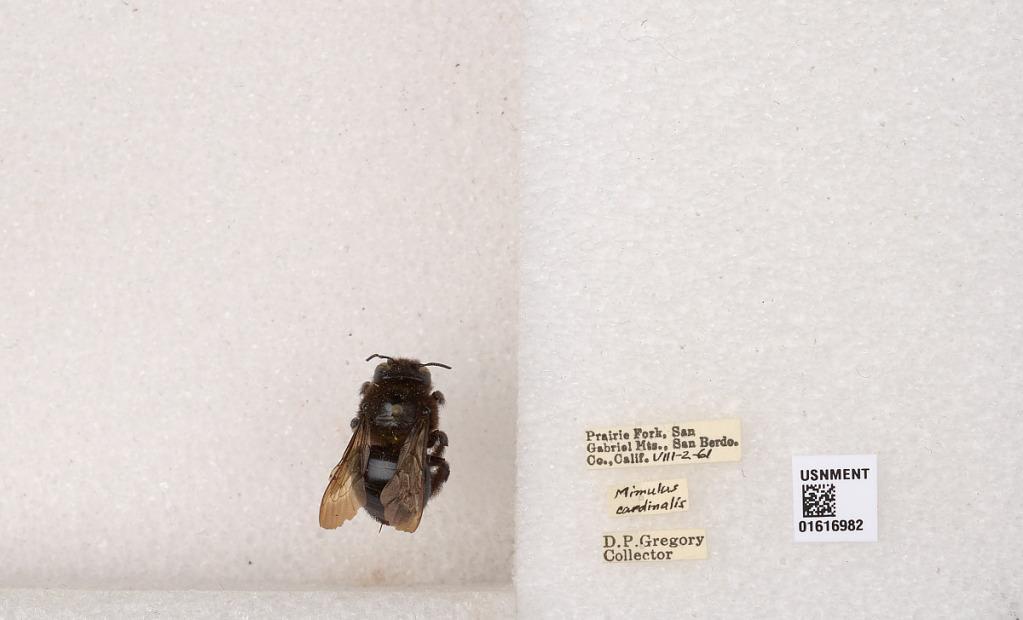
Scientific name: Xylocopa (Notoxylocopa) tabaniformis orpifex Smith
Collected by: D. Gregory
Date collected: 1961-8-2
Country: United States
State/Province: California
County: San Bernardino
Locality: Prairie Fork, San Gabriel Mountains
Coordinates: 34.3167, -117.633